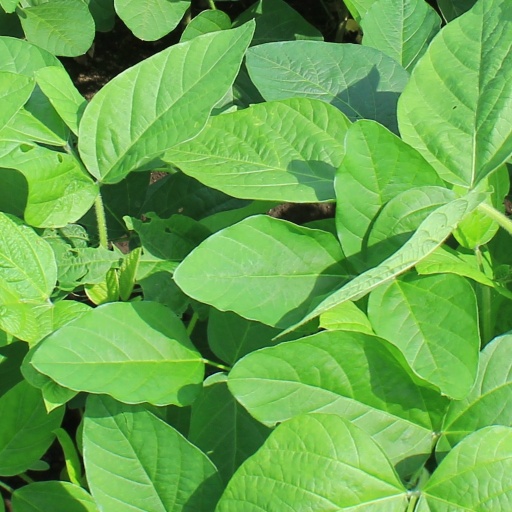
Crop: soybean